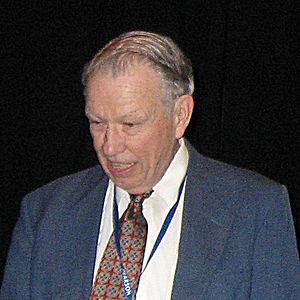
George Eyre Andrews est un mathématicien américain, spécialisé en analyse, combinatoire et théorie des nombres.